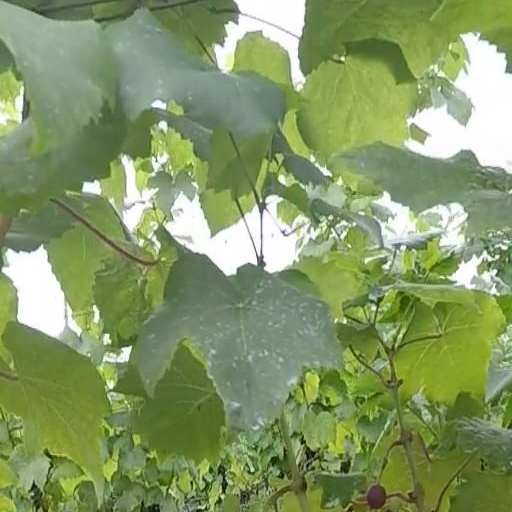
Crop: grape